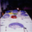
Label: table